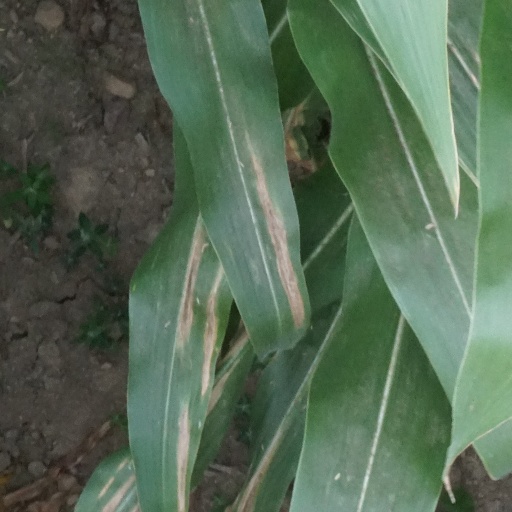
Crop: maize; corn